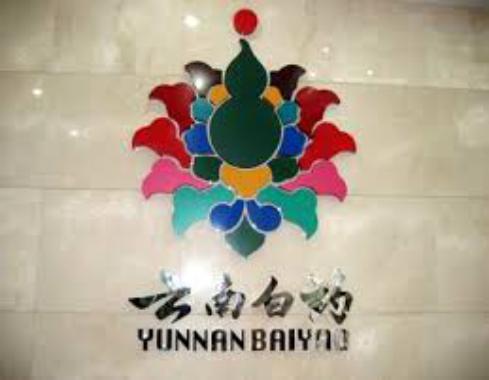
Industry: Medical